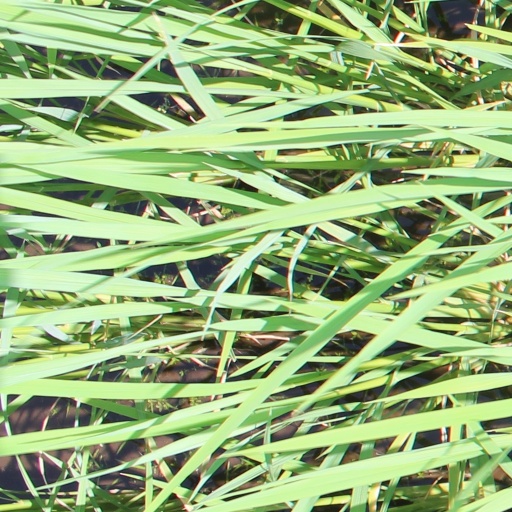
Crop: rice